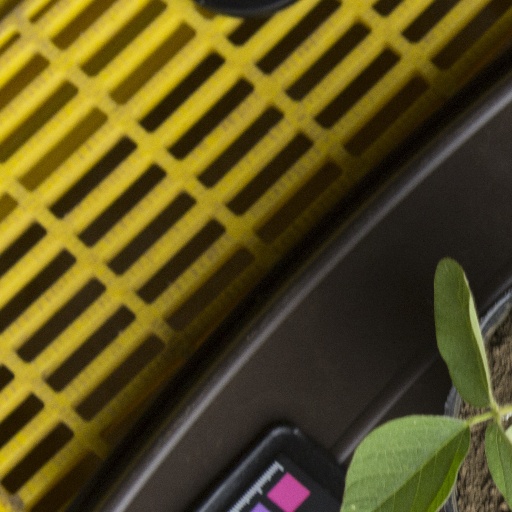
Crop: soybean